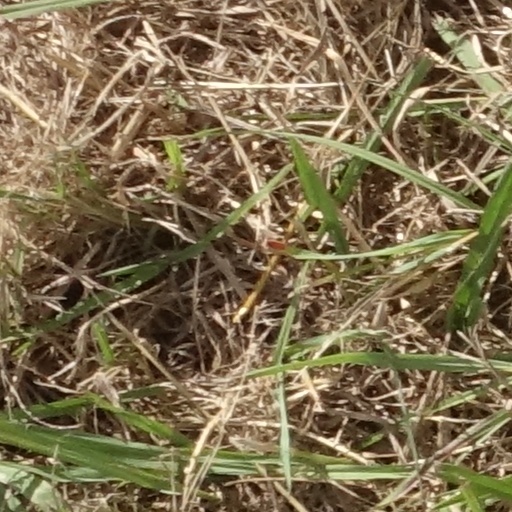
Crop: sorghum